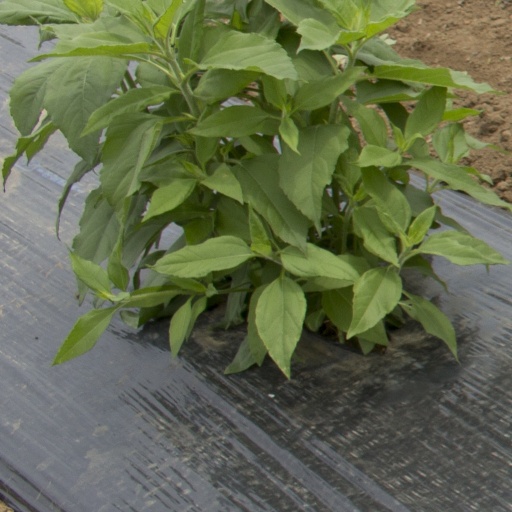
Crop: Jerusalem artichoke